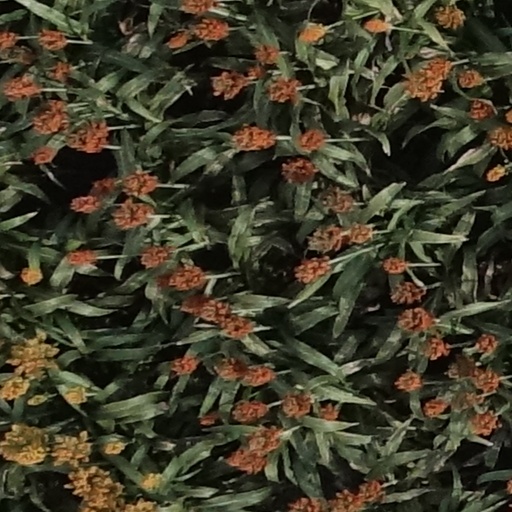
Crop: sorghum